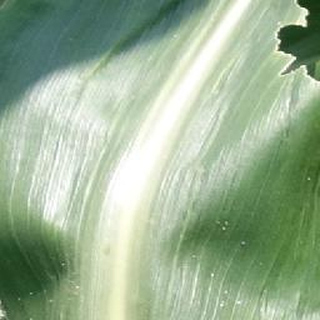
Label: healthy_corn